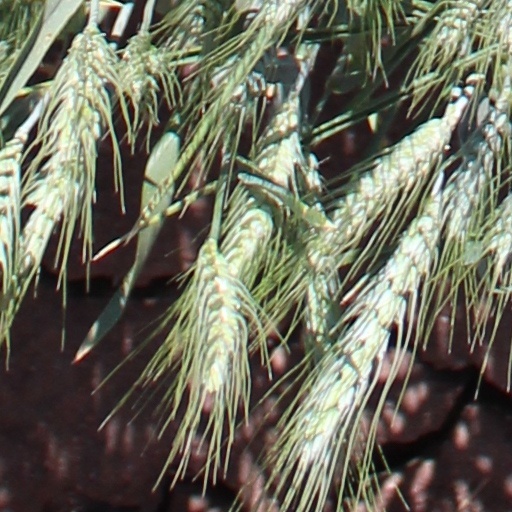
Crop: wheat